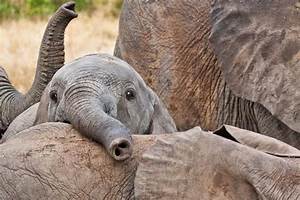
Label: elefante